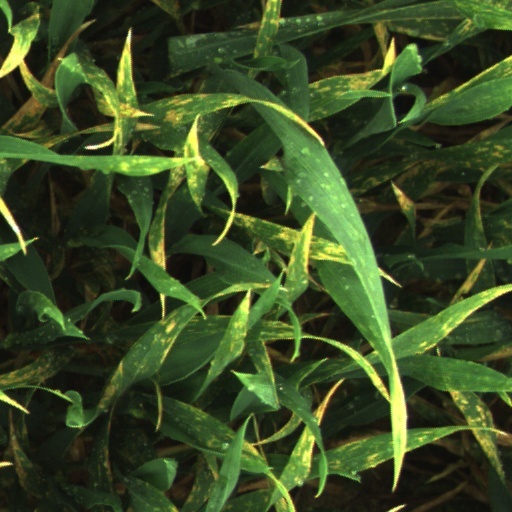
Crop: wheat